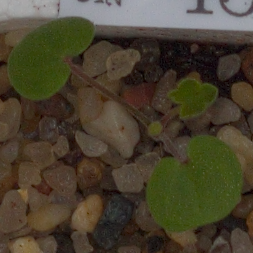
Label: smallflowered_cranesbill